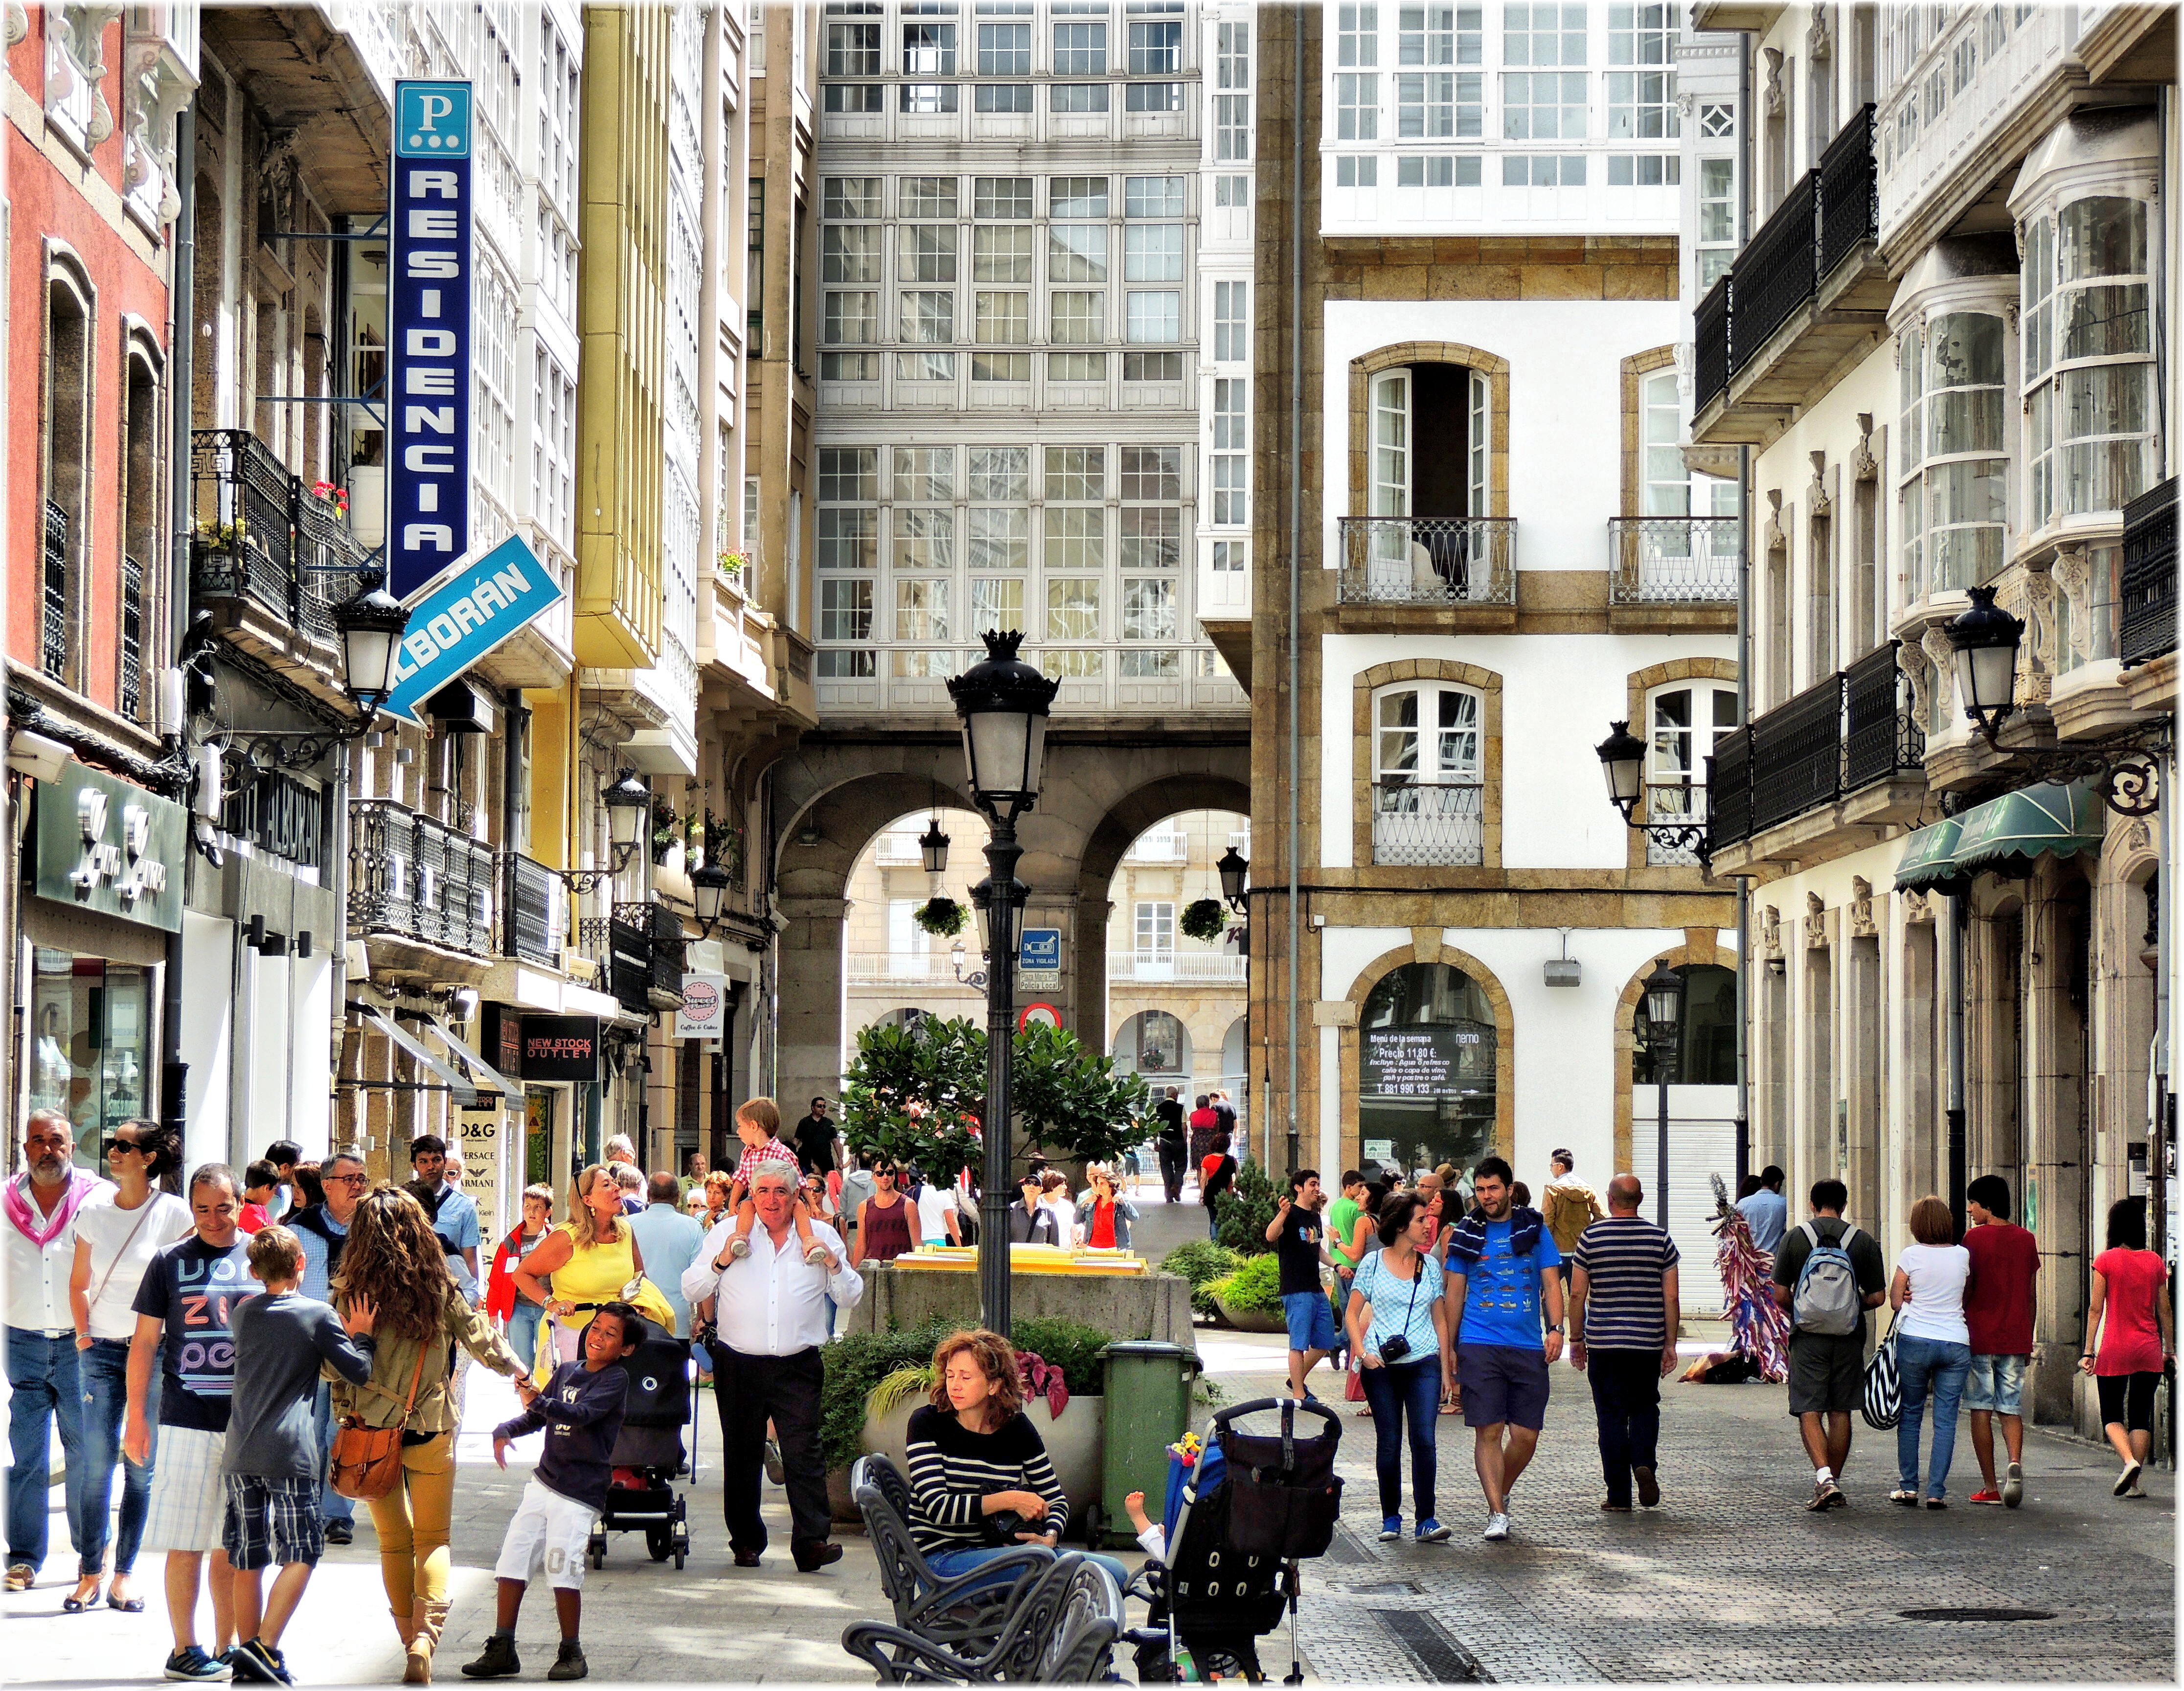
pedestrian, road, street, town, city, crowd, downtown, plaza, tourism, infrastructure, town square, endurance, neighbourhood, tours